William W. Edel

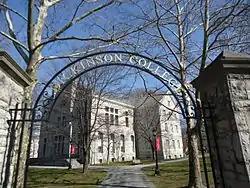
Edel served as President of Dickinson College in Carlisle, Pennsylvania, from 1946 to 1959.

William W. Edel (March 16, 1894 – September 16, 1996) was a minister of the Methodist Episcopal Church, United States Navy Chaplain and 22nd President of Dickinson College.